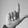
ASL letter: L